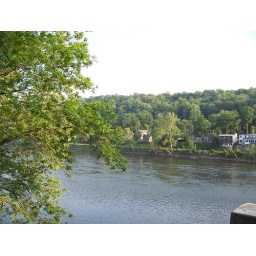
View from the walking bridge over the Delaware River, PA side.. Bulls Island State Park, New Jersey.